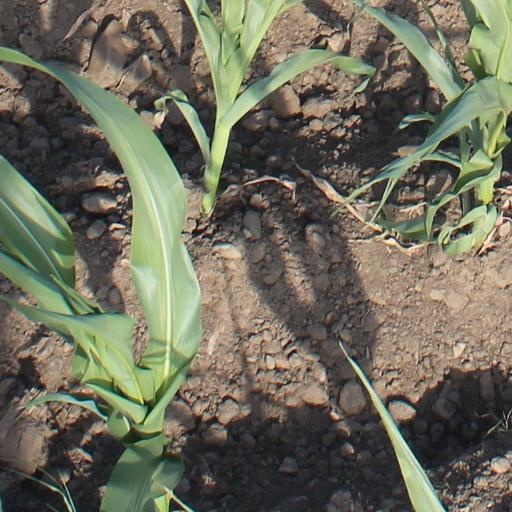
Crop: maize; corn